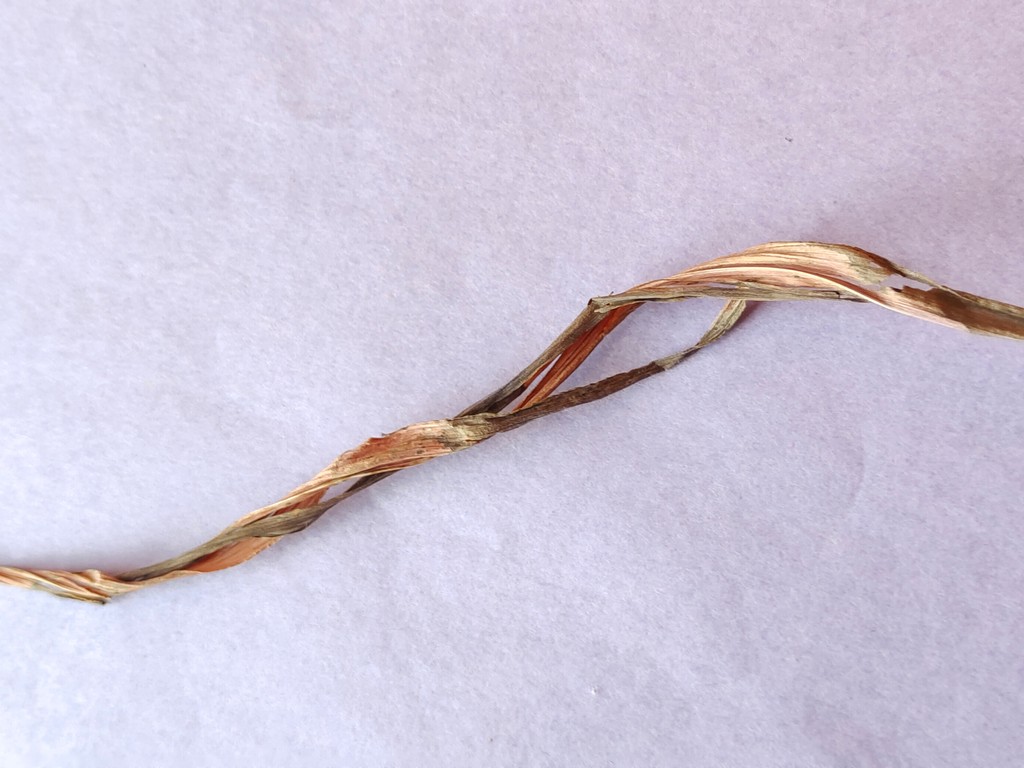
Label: Dried